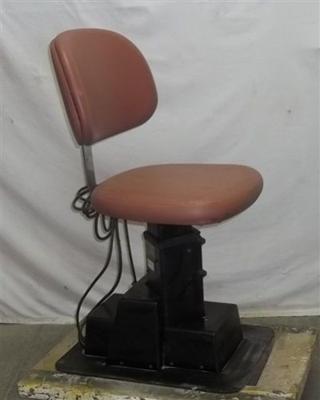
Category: chair